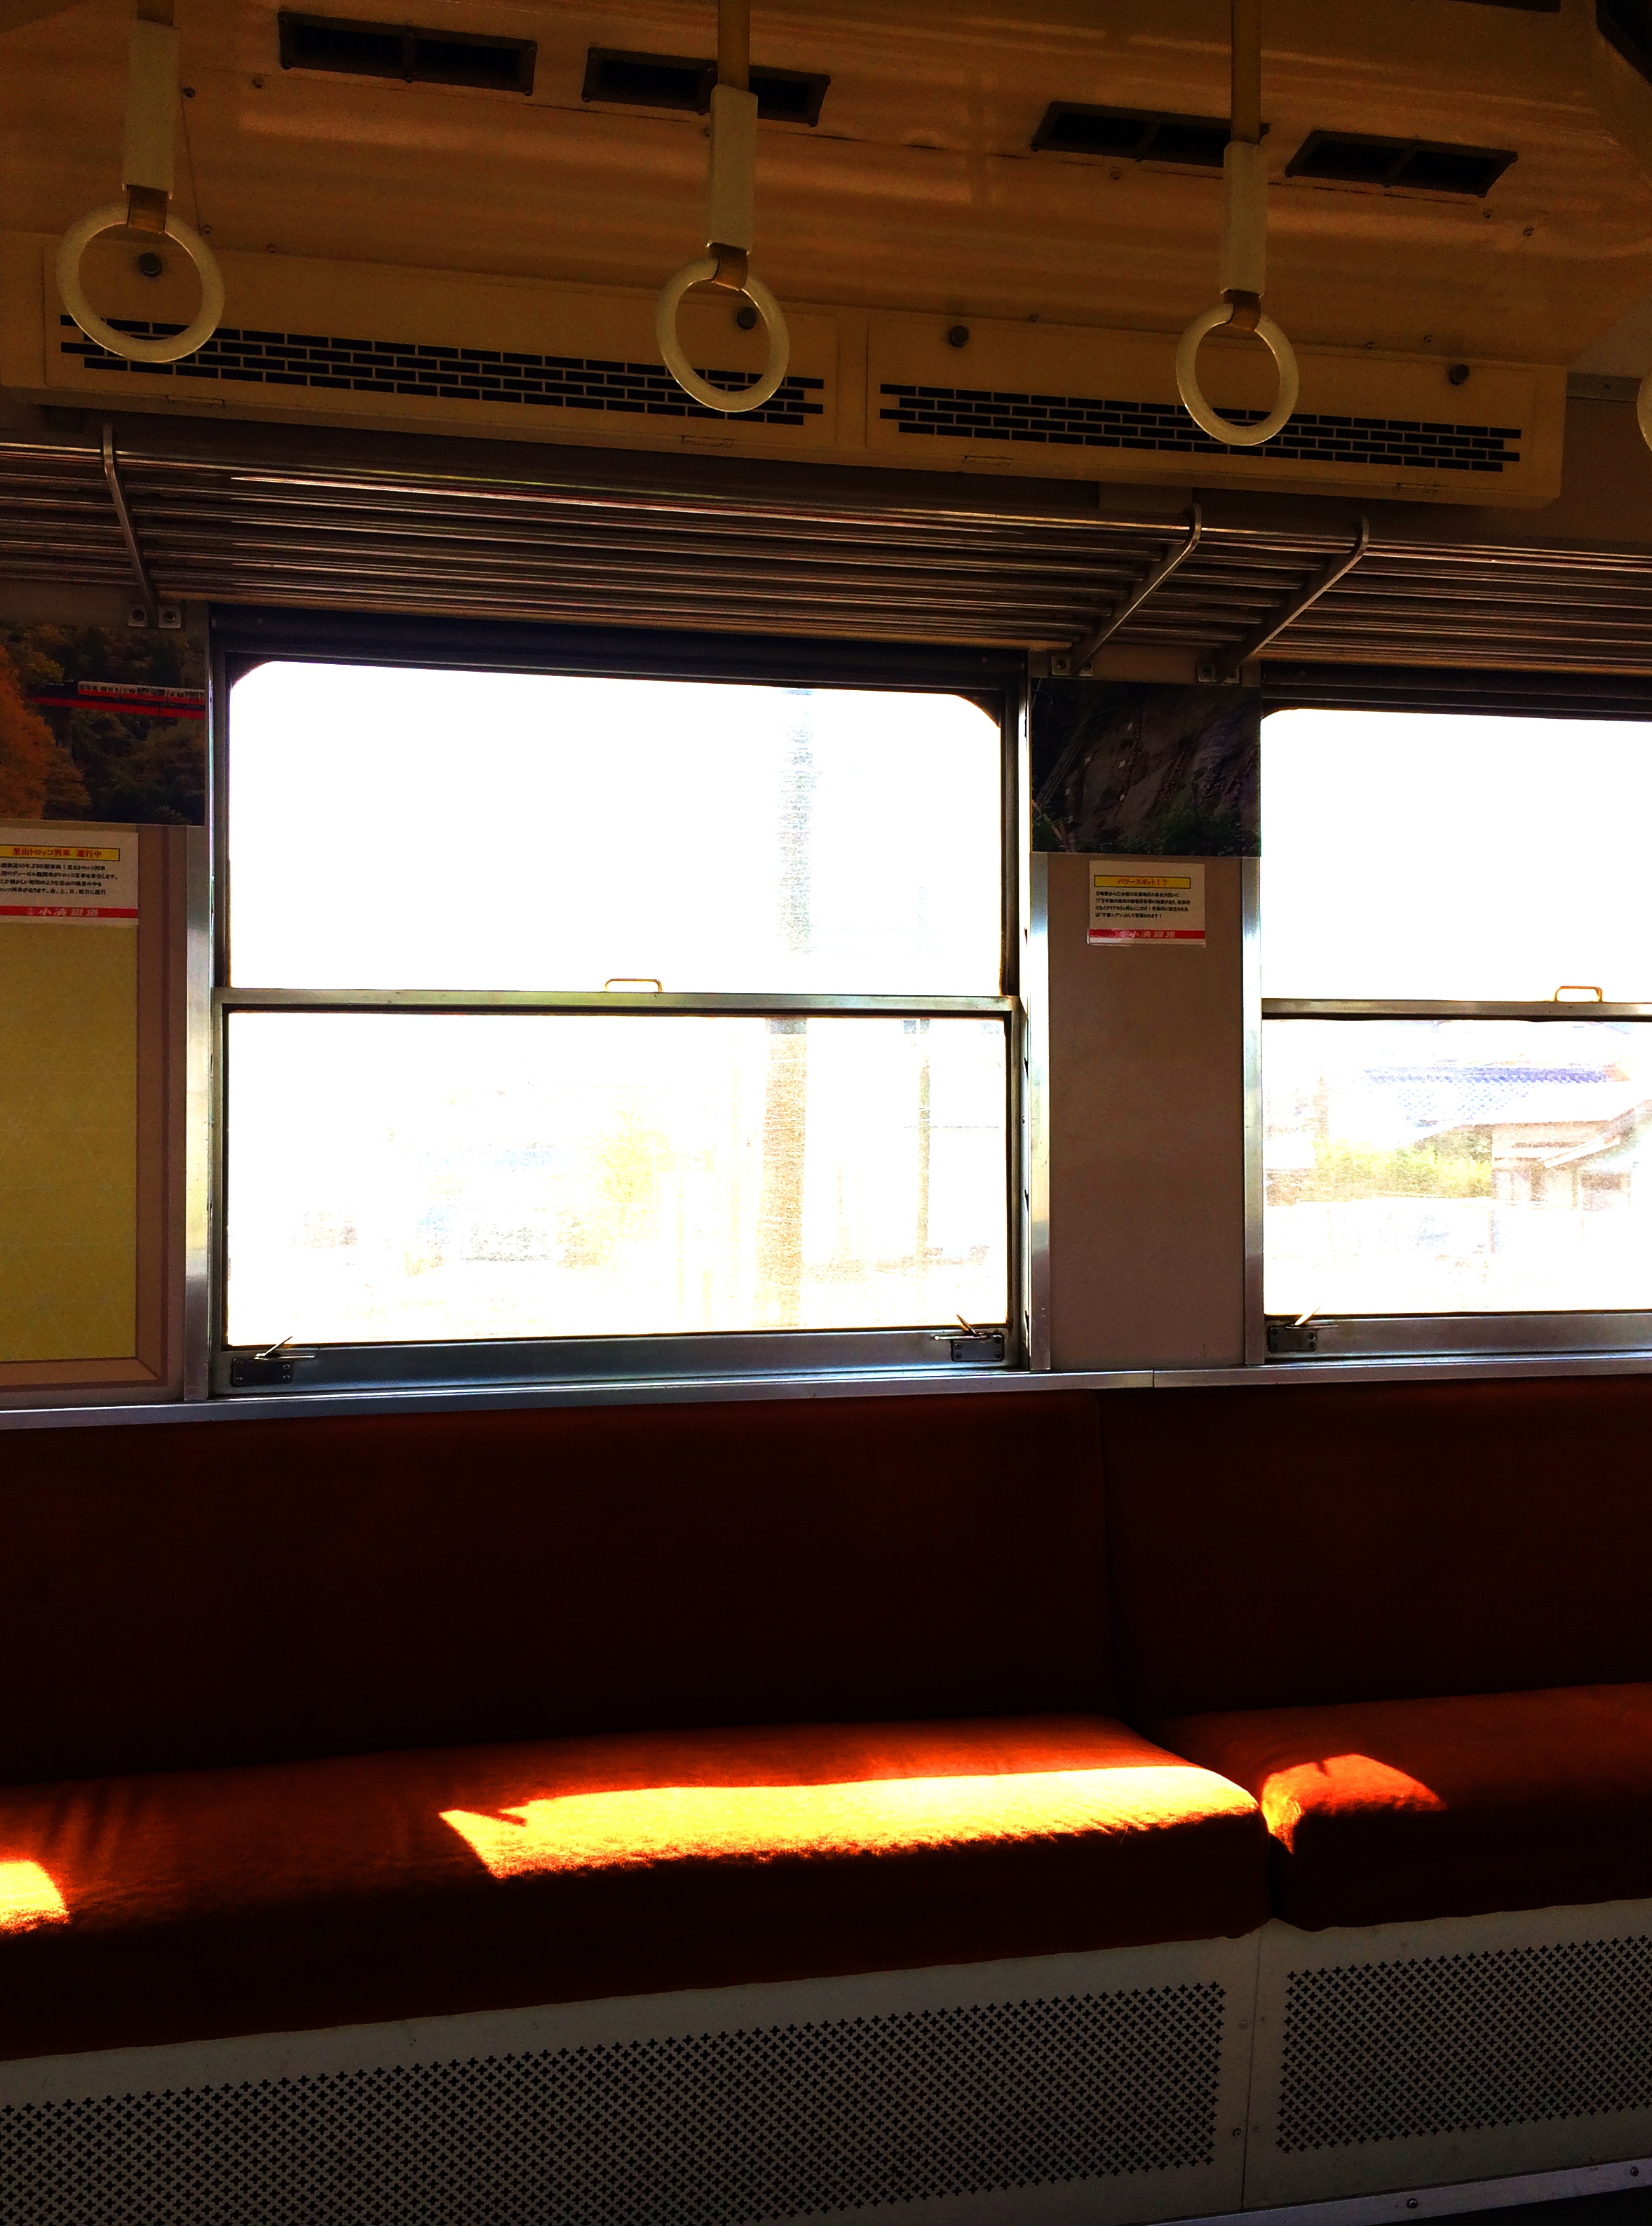
wood, house, window, home, living room, furniture, room, lighting, interior design, design, window covering